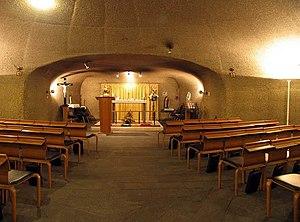
L'International Association of Civil Aviation Chaplains ou IACAC est une association multi-confessionnelle d’aumôniers, se regroupant afin de fournir des espaces et services religieux dans les différents aéroports.